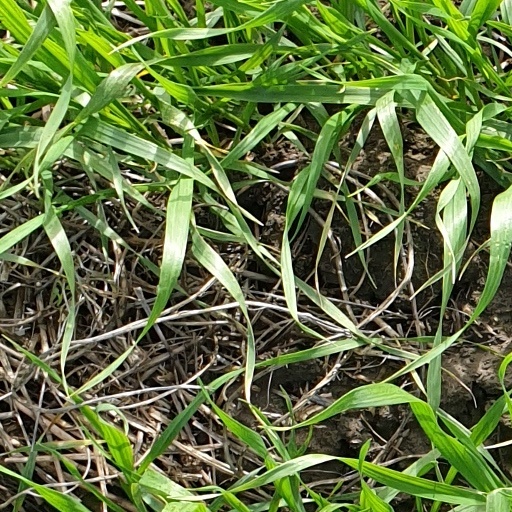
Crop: wheat